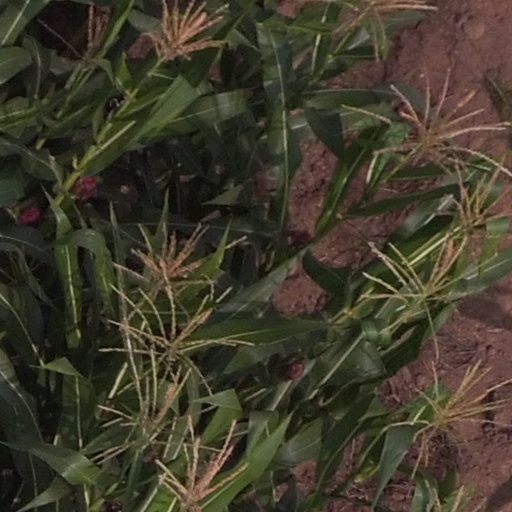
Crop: maize; corn